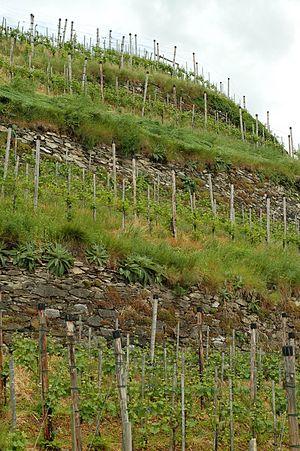
La viticulture au Liechtenstein, située au cœur des Alpes, dans un climat continental, fait de cette principauté la plus petite région viticole du monde. Elle a pu de développer grâce à un vignoble occupant de fortes pentes allant jusqu'à 50 %, en forme d'amphithéâtre et exposé au sud.